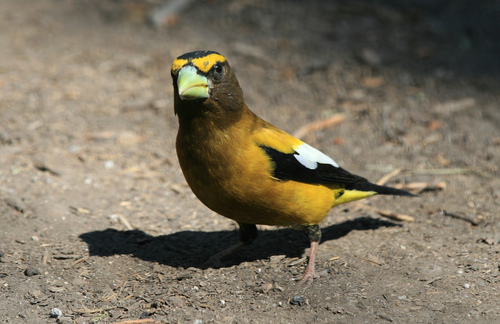
the bird has a yellow bill and a yellow crown as well.
a small bird whose head is black and yellow, and it has yellow and black feathers on the rest of the body.
this is a yellow bird with a black wing and yellow eyebrows.
this bird is yellow, black and white in color with a large stubby beak, and black eye rings.
yellow eyebrows, belly, and secondaries with black primary and white wingbarred bird.
a small bird with bright yellow eyebrows, black wings, and a yellow to dull brown covering rest of its body.
this bird has wings that are black and white and has a yellow body
this is a yellow bird with black primaries and white secondaries and a pointed green beak.
this is a yellow bird with brown cheeks, yellow eyebrows and a light green thick beak.
the bird has a curved yellow bill and a yellow belly.
Species: Evening Grosbeak